Carl Rowan

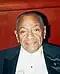
Rowan in 1997

Carl Thomas Rowan (August 11, 1925 – September 23, 2000) was a prominent American journalist, author and government official who published columns syndicated across the U.S. and was at one point the highest ranking African American in the United States government.